Hagia Sophia Church, Nesebar

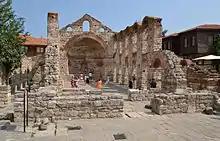
Hagia Sophia Church, August 2013

Hagia Sophia Church ("Naós Hagías Sophías", "Church of Holy Wisdom"), also known as the Church of Saint Sofia ("cǎ́rkva "Sveta Sofiya"") and the Old Bishopric ("Starata mitropoliya") is an Eastern Orthodox church in Nesebar, eastern Bulgaria. It is situated in the old quarter of the town which is part of the UNESCO World Heritage Site list and of the 100 Tourist Sites of Bulgaria.